Milmoral

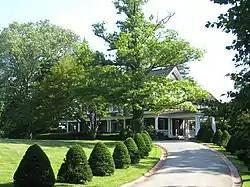
Milmoral as viewed from Church Road

Milmoral, also known as the H.G. Fetterolf House, John & Elizabeth Eagleson House and Ruth Nissen House, is an historic, American home that is located in Cheltenham Township, Montgomery County, Pennsylvania.